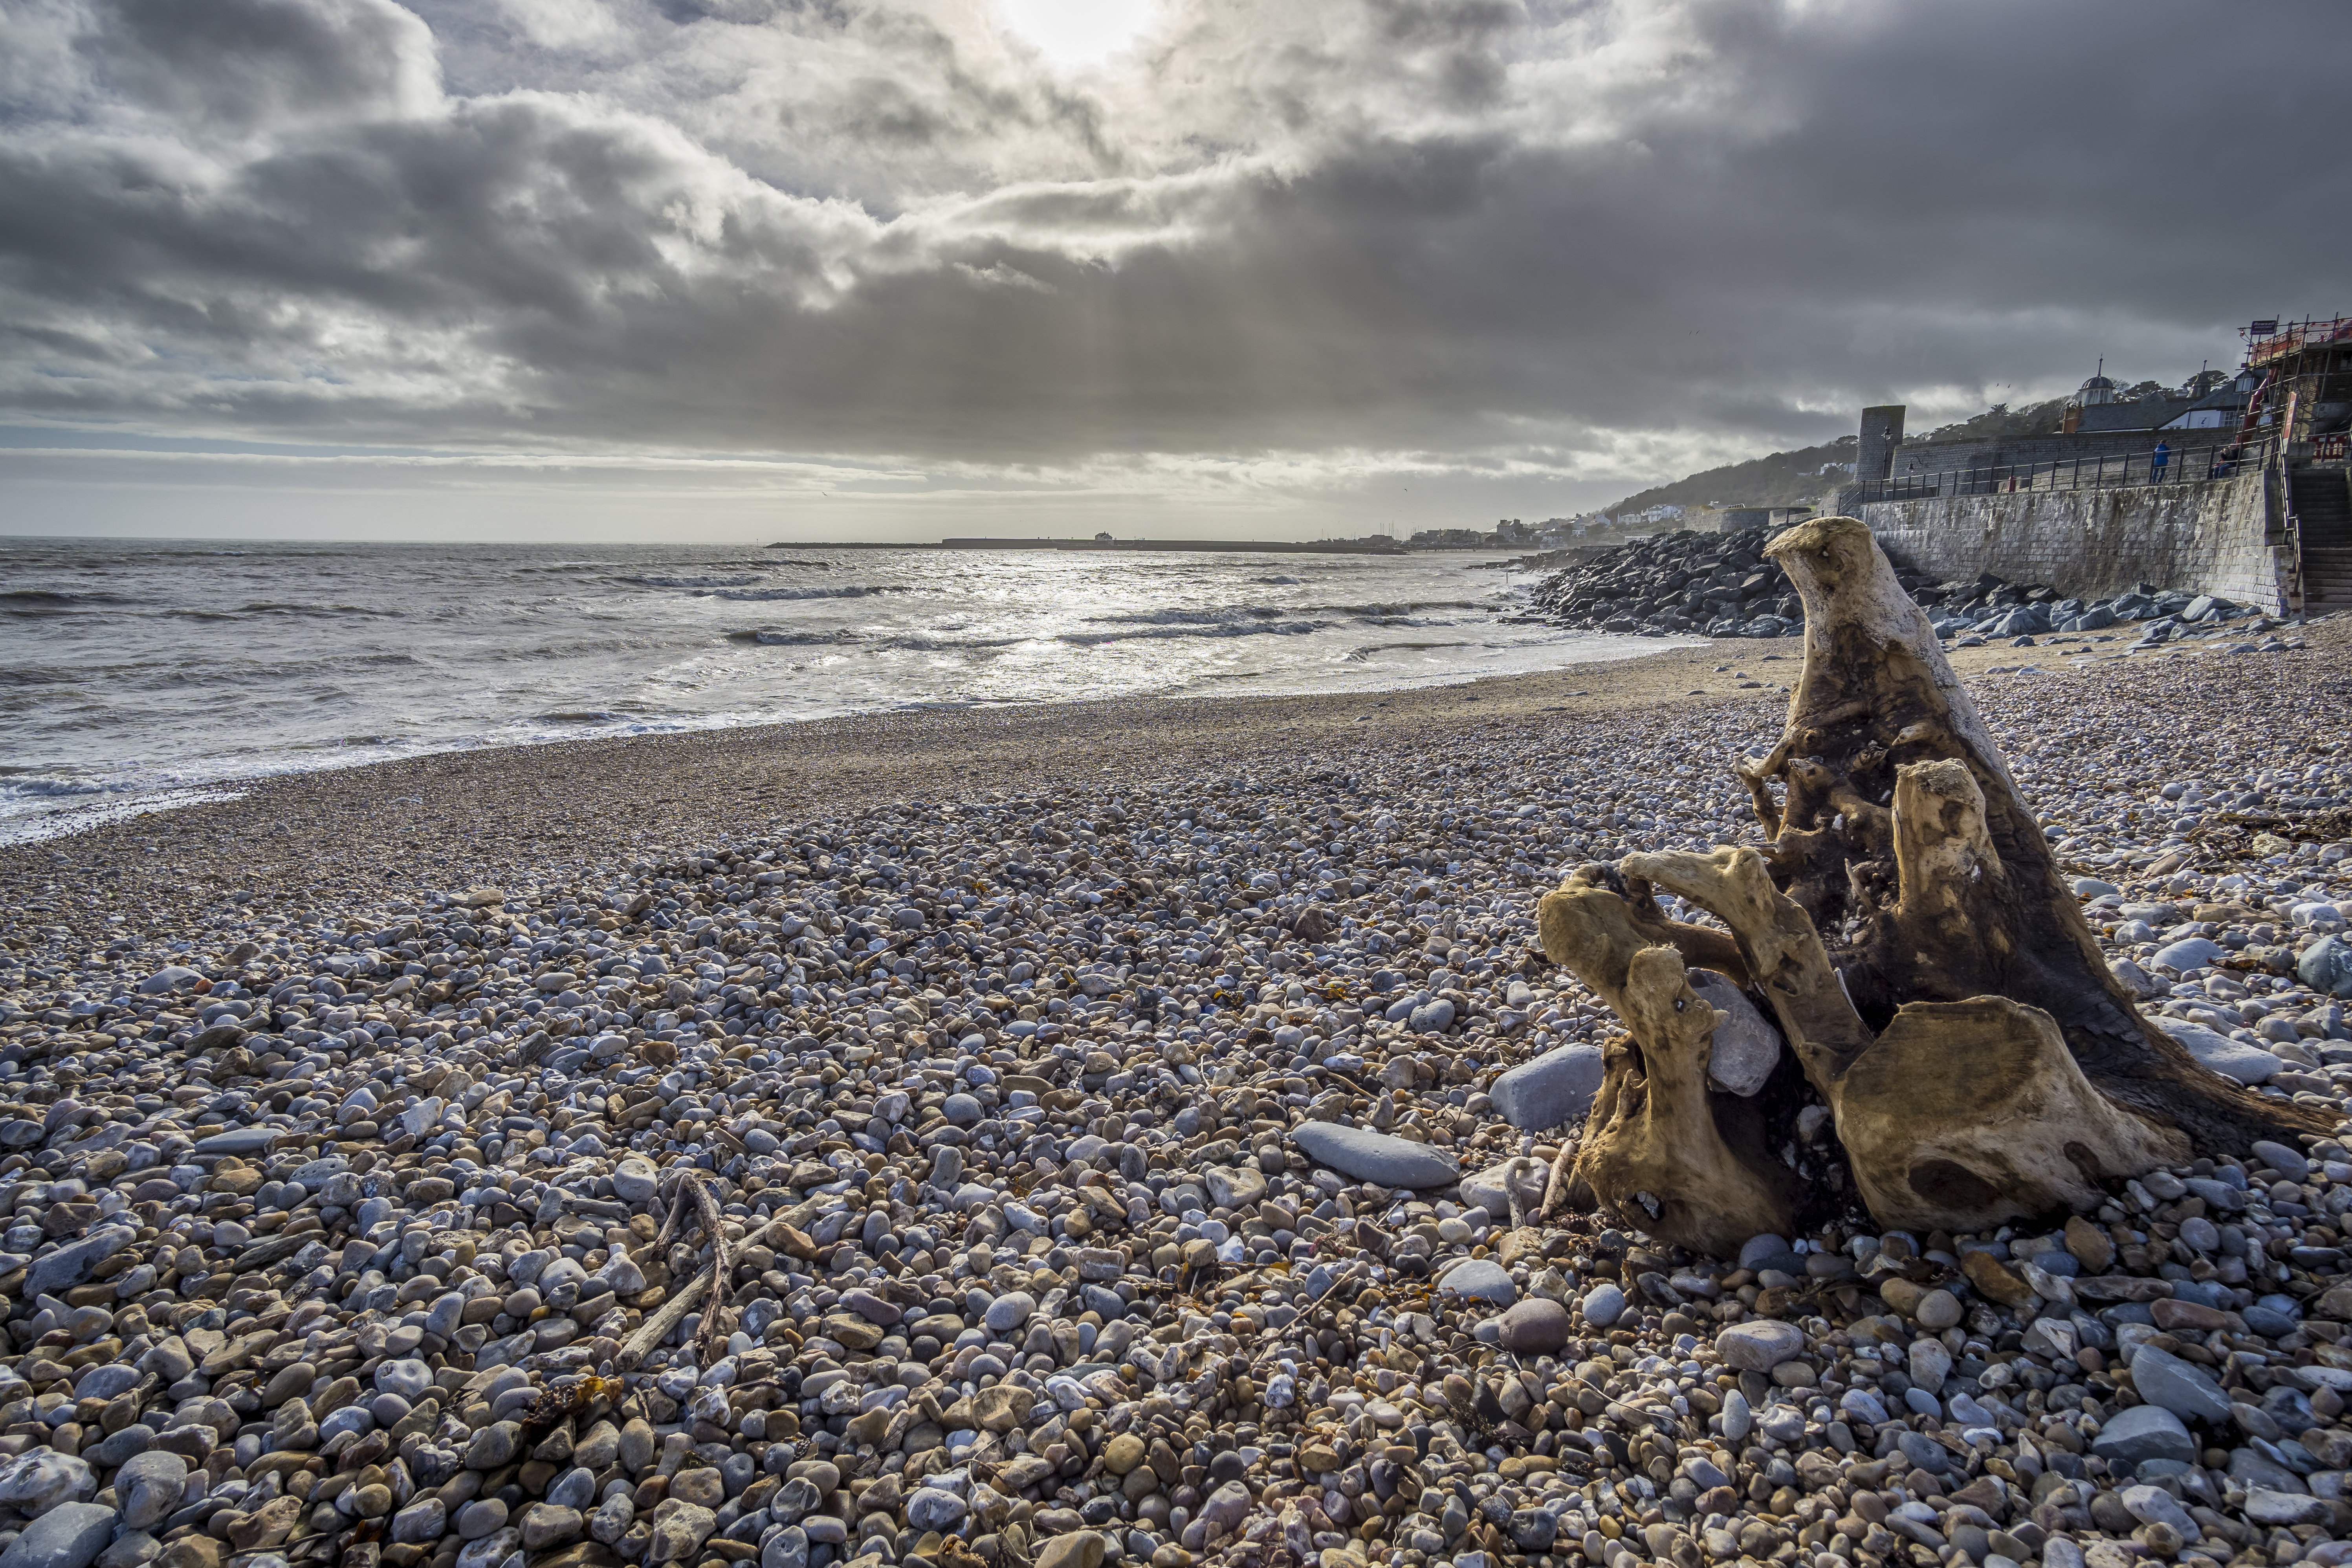
beach, sea, coast, sand, rock, ocean, shore, wave, wildlife, material, body of water, 12mm, samyang